Tyrannobdella

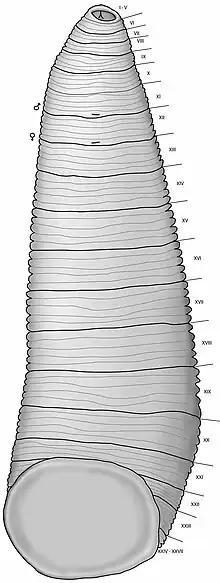
External anatomy of "Tyrannobdella rex". Whole body ventral view illustrating annulation, relative size of the caudal sucker, and relative position of gonopores.

Unlike related leeches, "Tyrannobdella rex" has a single jaw with one row of teeth. Its eight teeth are disproportionately large, with a length that can reach up to 130 μm, https://doi.org/10.1371/journal.pone.0010057; Which inspired discoverers of the species to use a name reminiscent of "Tyrannosaurus rex". These teeth are about five times as long as those in the related genus "Limnatis"; most often one will only see six teeth of "T. rex" with a microscope as the others are subcutaneous. The closely related leech "Pintobdella chiapasensis" features a likewise reduced number of teeth, namely six per jaw, but in turn it has three jaws.